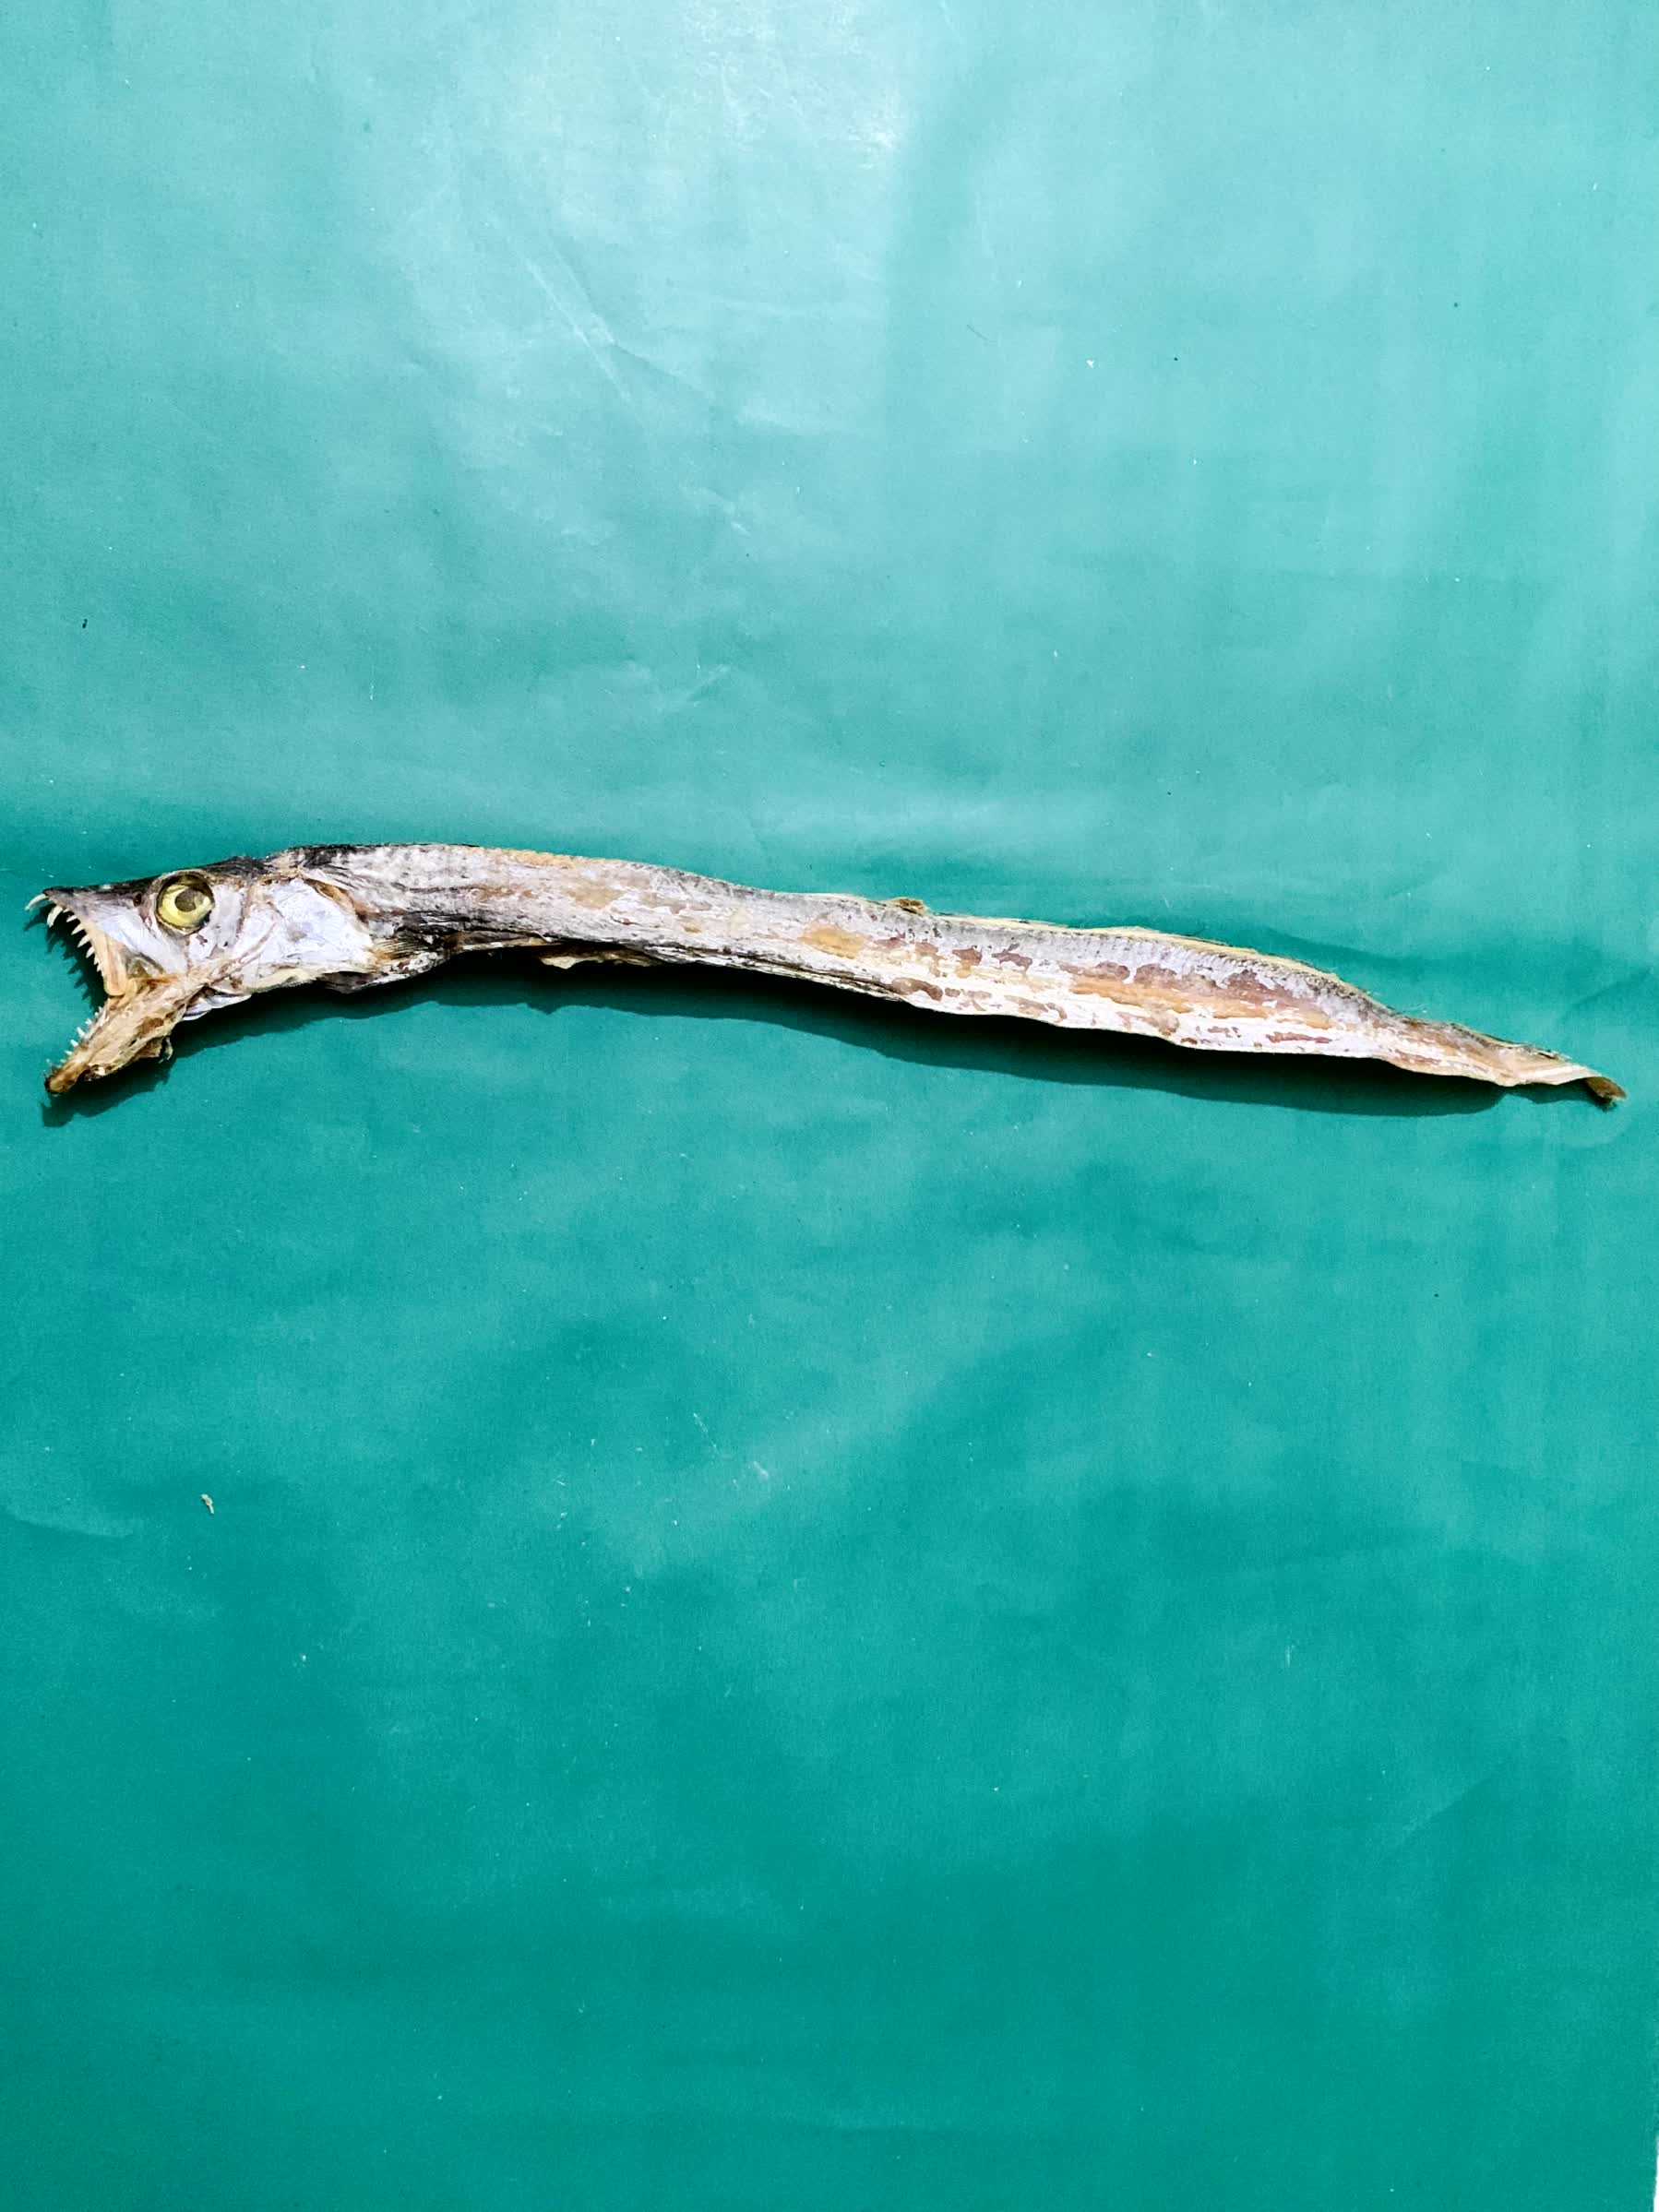
Species: Churi